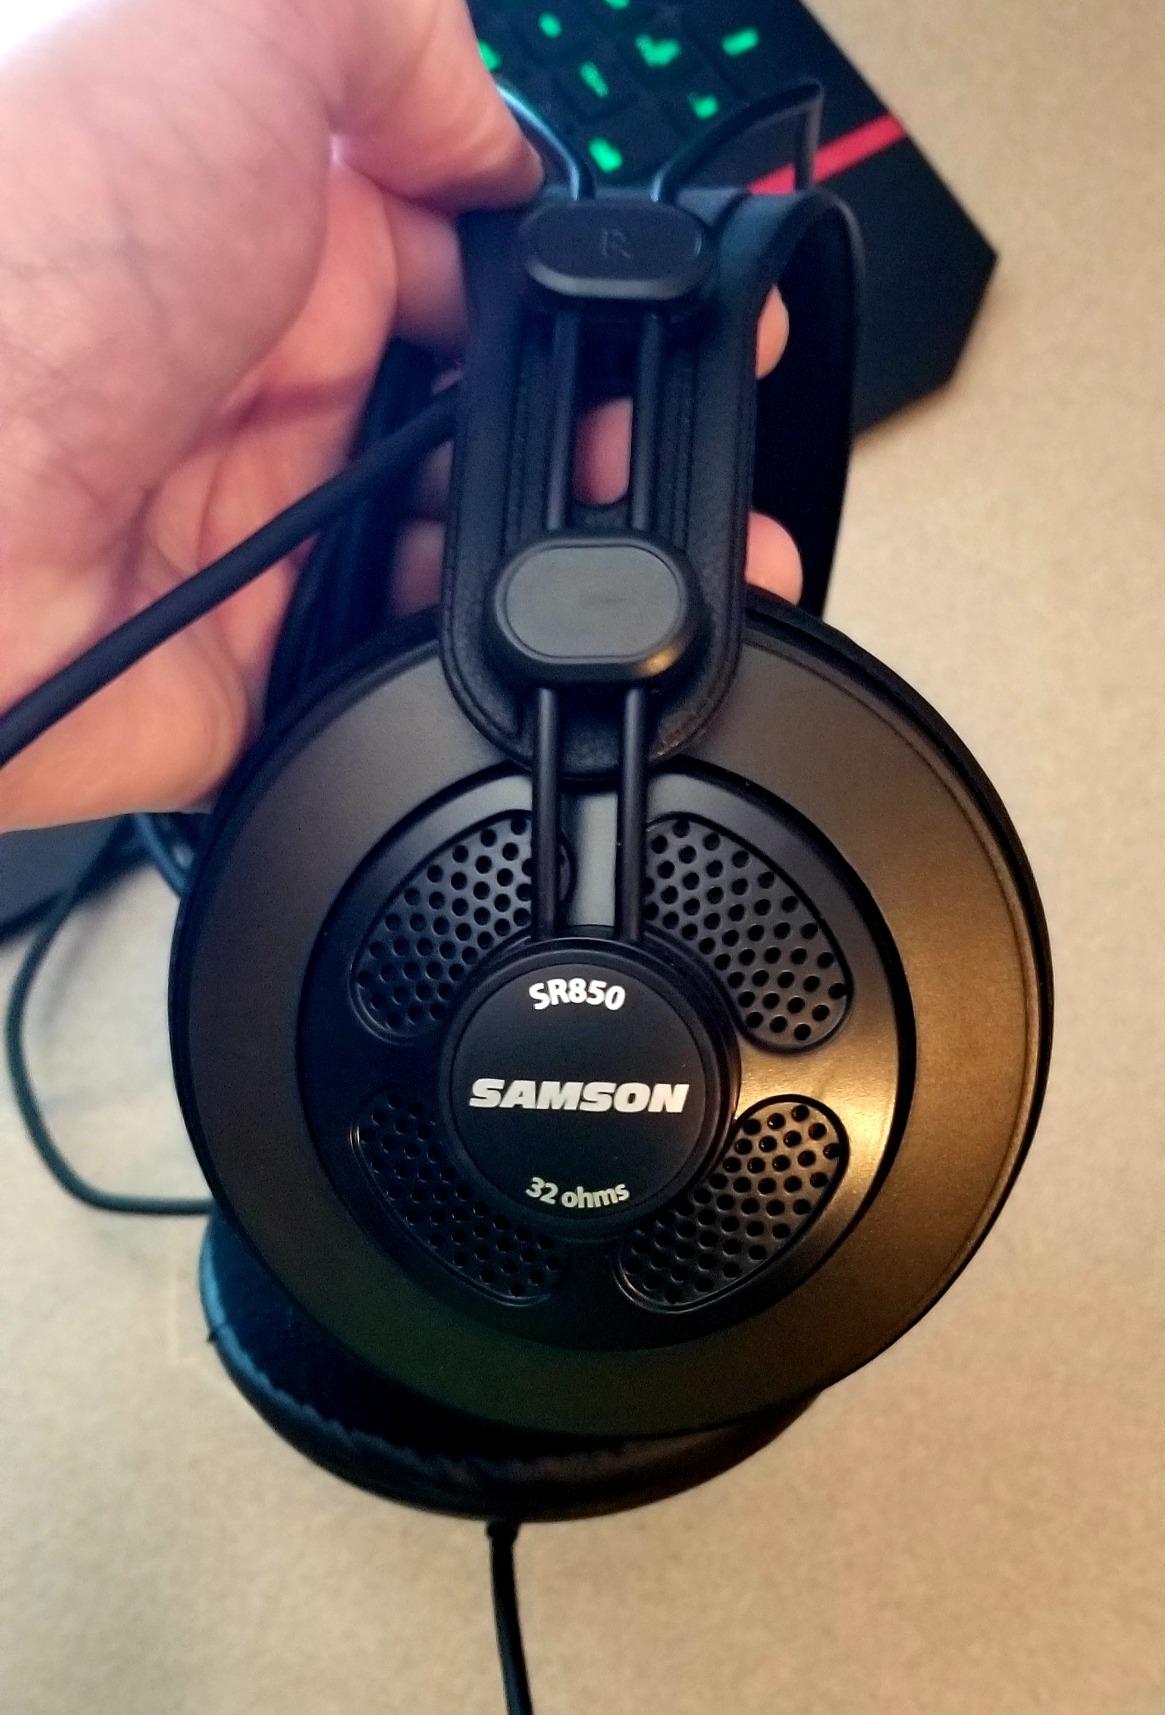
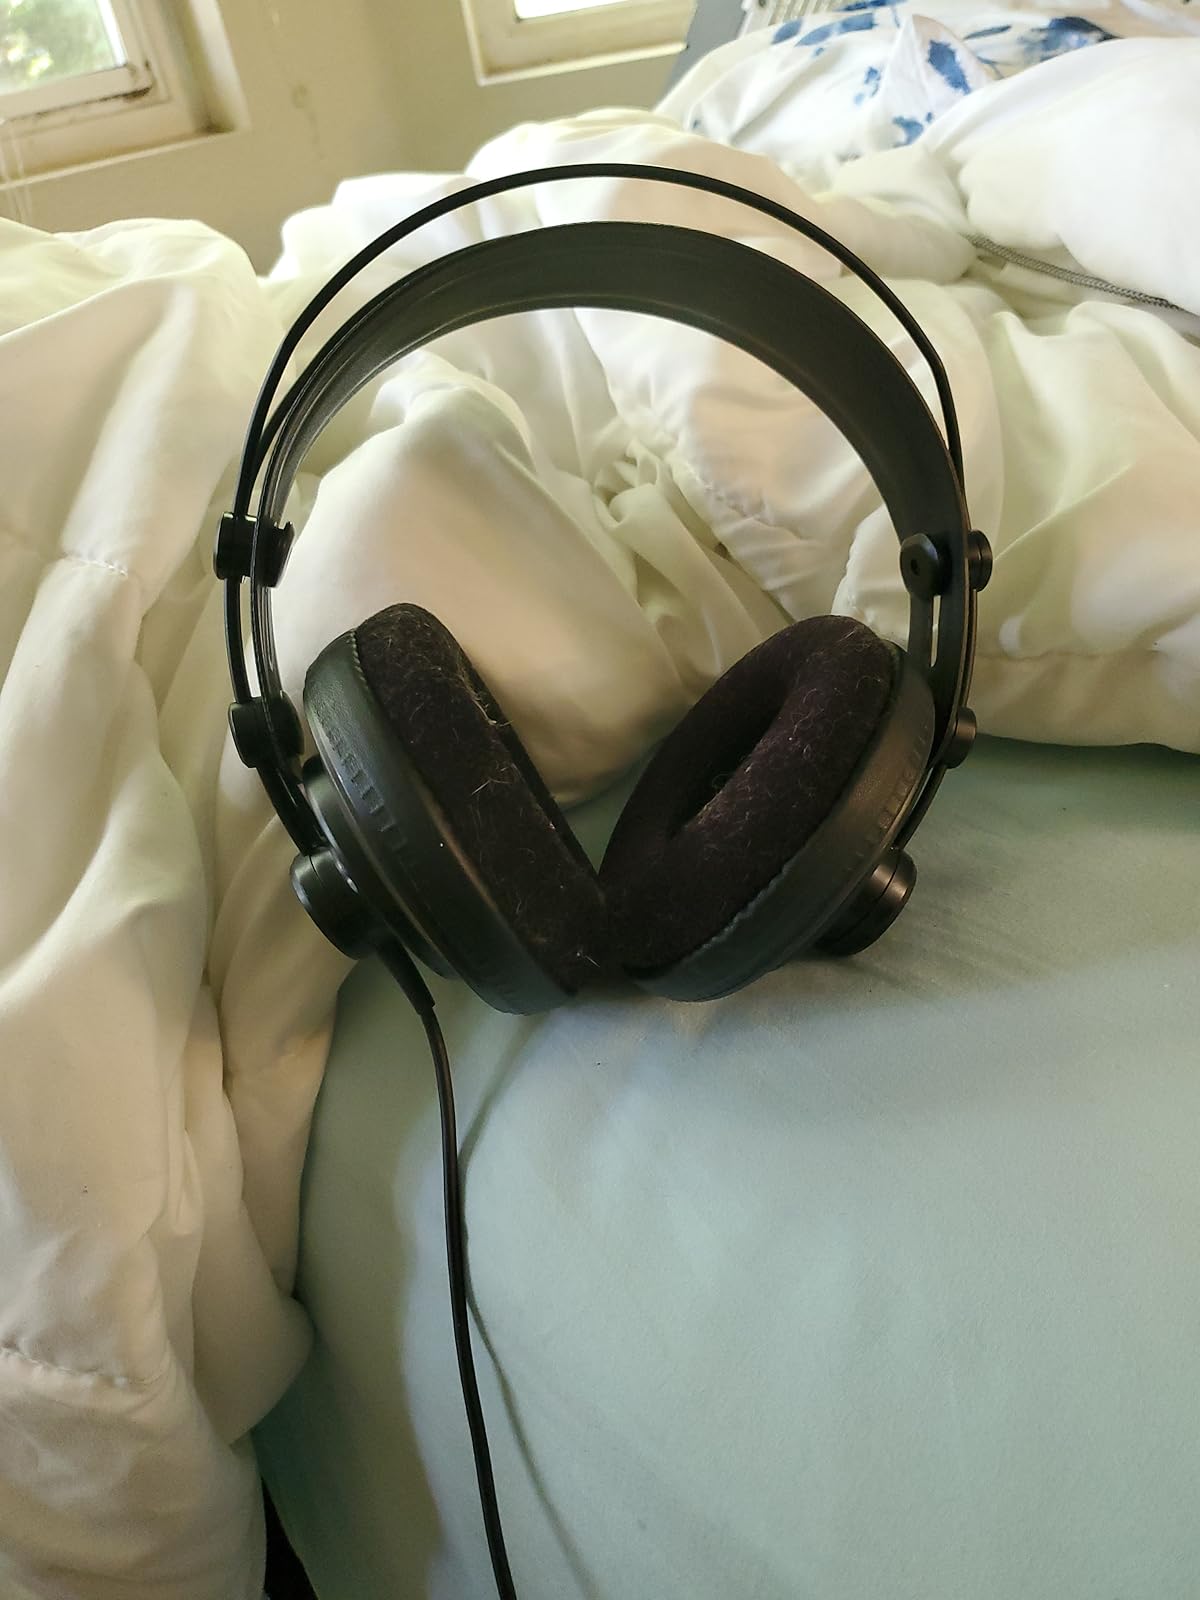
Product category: headphones
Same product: yes